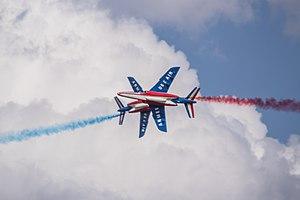
Croisement des solos de la Patrouille de France 2019.
La Patrouille de France est la patrouille acrobatique officielle de l'Armée de l'air française créée en 1953. Avec les autres ambassadeurs de l'Armée de l'Air, sa mission est de représenter cette arme, et d'être l'ambassadrice de l'aéronautique française à l'étranger.